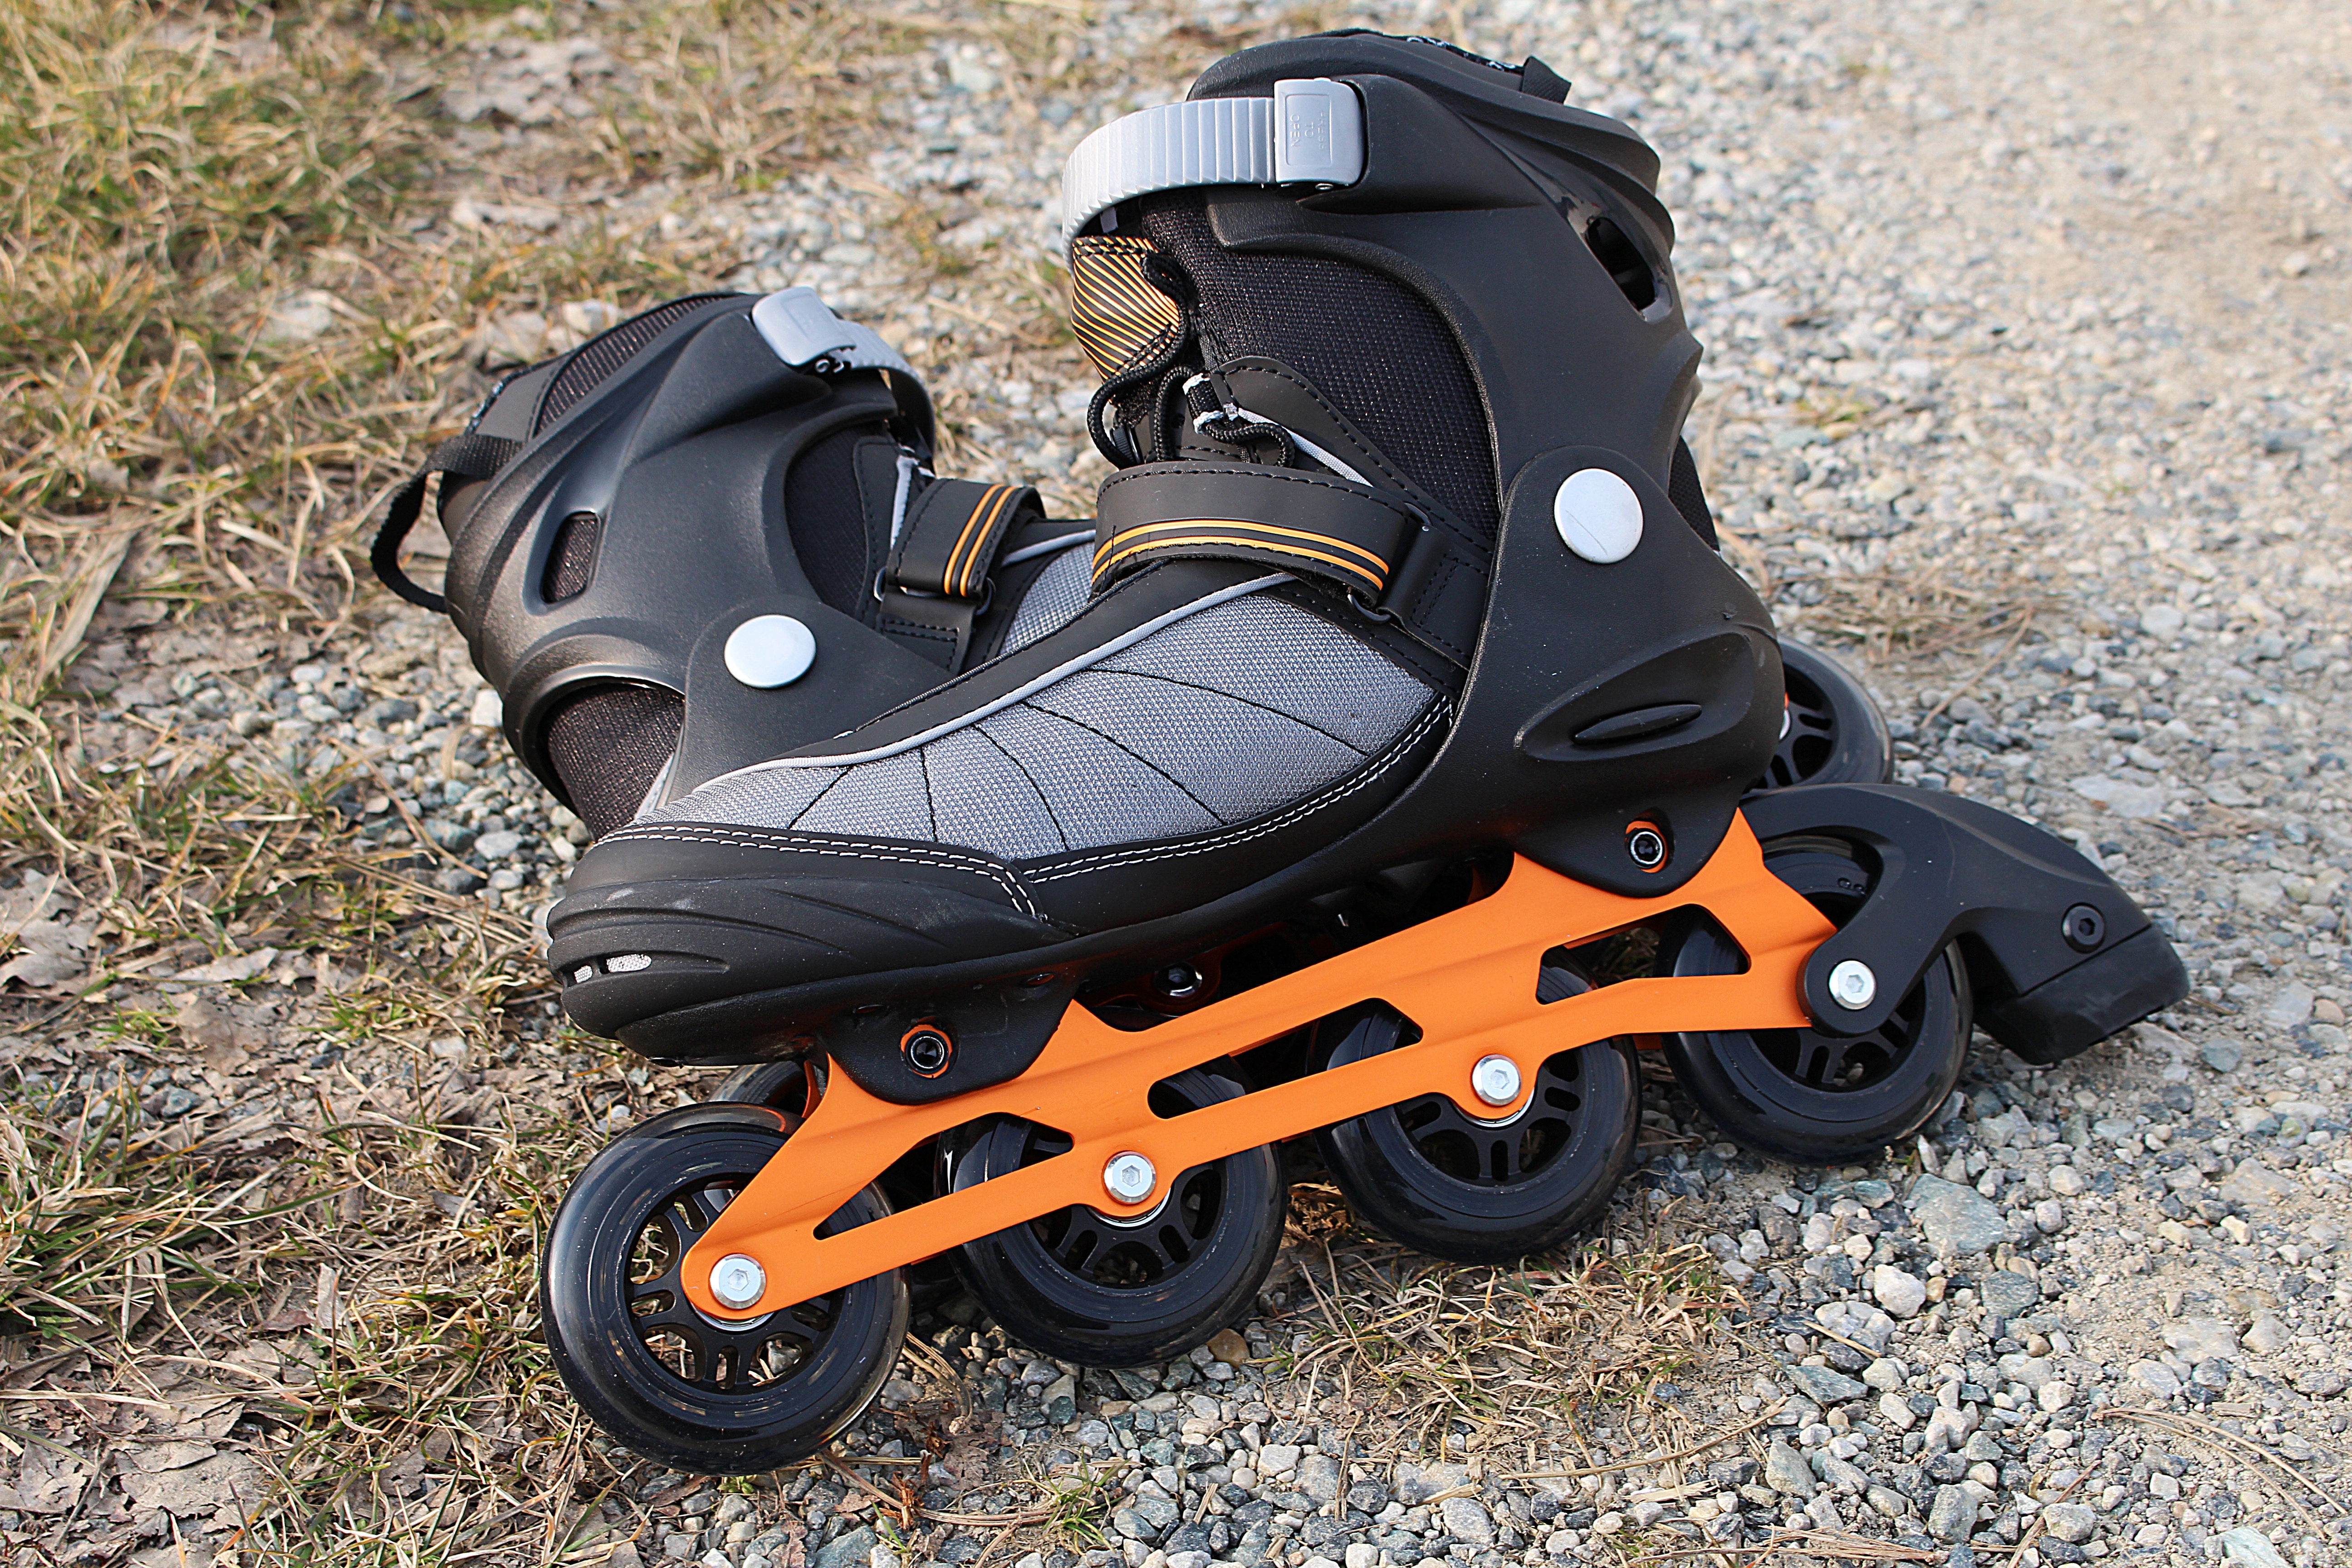
wheel, vehicle, sports equipment, product, footwear, rollerskates, recreational sports, roller skates, roller skating, aggressive inline skating, inline skates